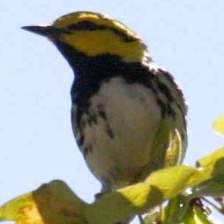
Species: GOLDEN CHEEKED WARBLER
Scientific name: SETOPHAGA CHRYSOPARIA